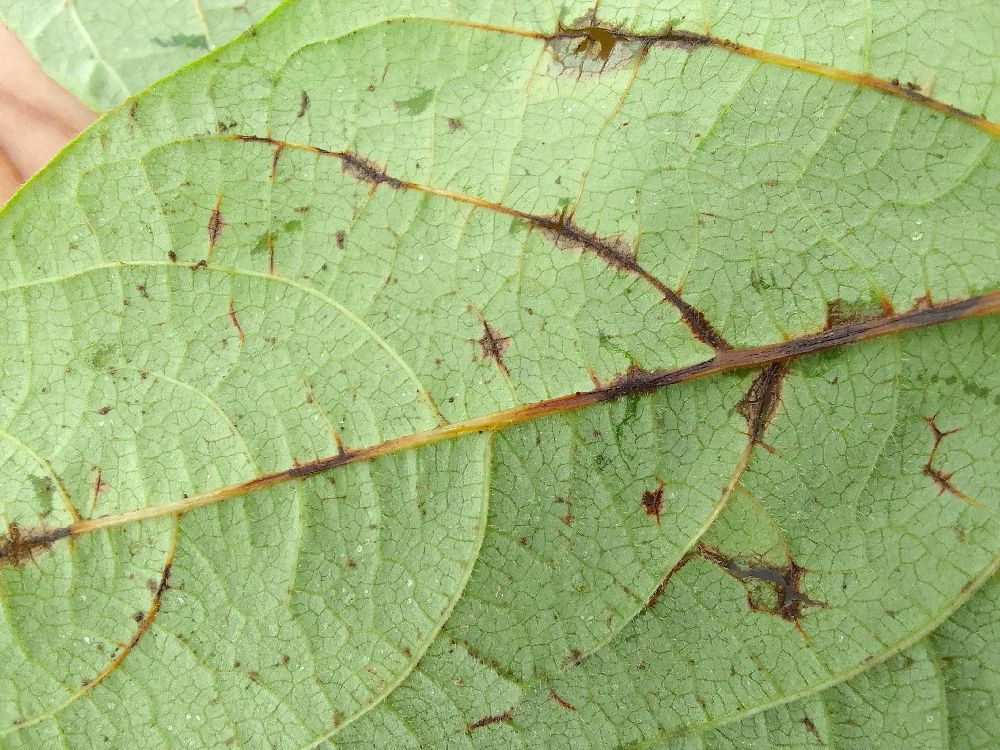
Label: anthracnose